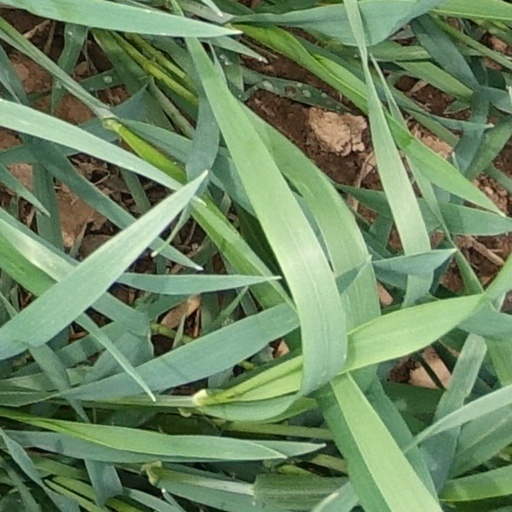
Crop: wheat